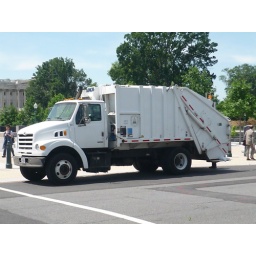
A Sterling refuse truck at work right in front of the US Capitol building in DC.